Tri-County Early College

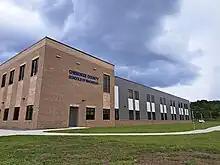
Cherokee County Schools of Innovation in 2023.

In July 2021, a new 66,000-square-foot building broke ground on 27 acres next to Tri-County Community College (TCCC). This building was for the new Cherokee County Schools of Innovation (CCSI), which not only houses TCEC, but also The Oaks Academy (TOA) vocational school, and the Cherokee County Schools Career Academy. The building was designed by LS3P Architects. Alissa Cheek was tapped by then superintendent Jeana Y. Conley to be head of the project. Cherokee County Schools hosted a ribbon cutting ceremony on August 22, 2023, for CCSI, in which Cheek and Conley (after her 2022 retirement) attended. Conley and the current chair of the Board of Education Shannon Raper cut the ceremonial ribbon. Current superintendent Keevin Woody seemed to be absent according to photos of the ceremony, although it is possible that Woody was the picture-taker. The new school's first day of classes was August 29, 2023.